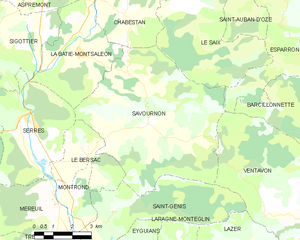
Carte des communes françaises: Savournon